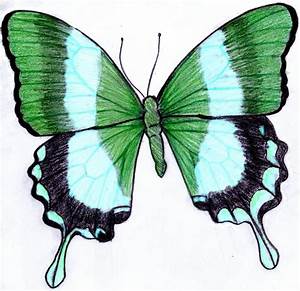
Label: butterfly